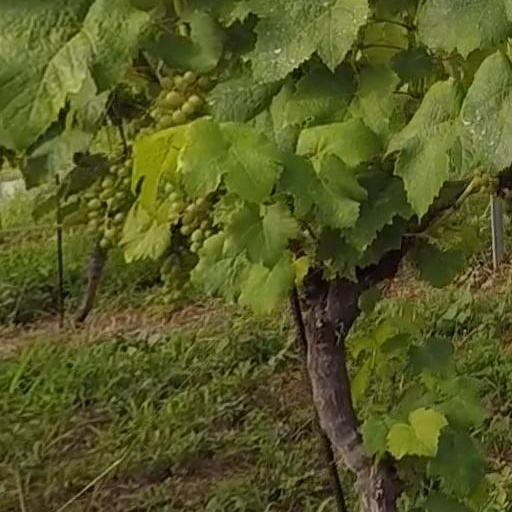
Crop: grape